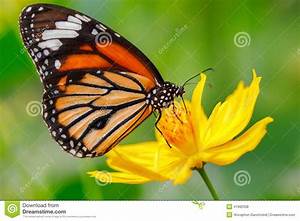
Label: farfalla